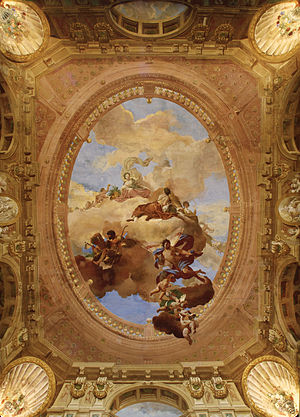
Villa Mosconi Bertani / Freskerne i Musernes salon
Salone Delle Muse frescos
Villa Mosconi Bertani er en neoklassisk venetiansk villa og vingaard i Veneto-regionen i Italien. Den kan føres tilbage til det 1700-tallet, og er vigtig og berømt for sin lange historie med produktionen af Amarone Della Valpolicella rødvin. Godset blev opført i forlængelse af et tidligere kompleks fra det tidlige 1500-tal, og det består af en sommerresidens, en monumental kælder og en stor have på 22 hektar, samt en bygning udelukkende dedikeret til vinproduktion. Udover at være kendt som fødested for Amarone vin, er Villa Mosconi Bertani også kendt for at være en vigtig del af romantikken, takket være den italienske digter og forfatter Ippolito Pindemonte.